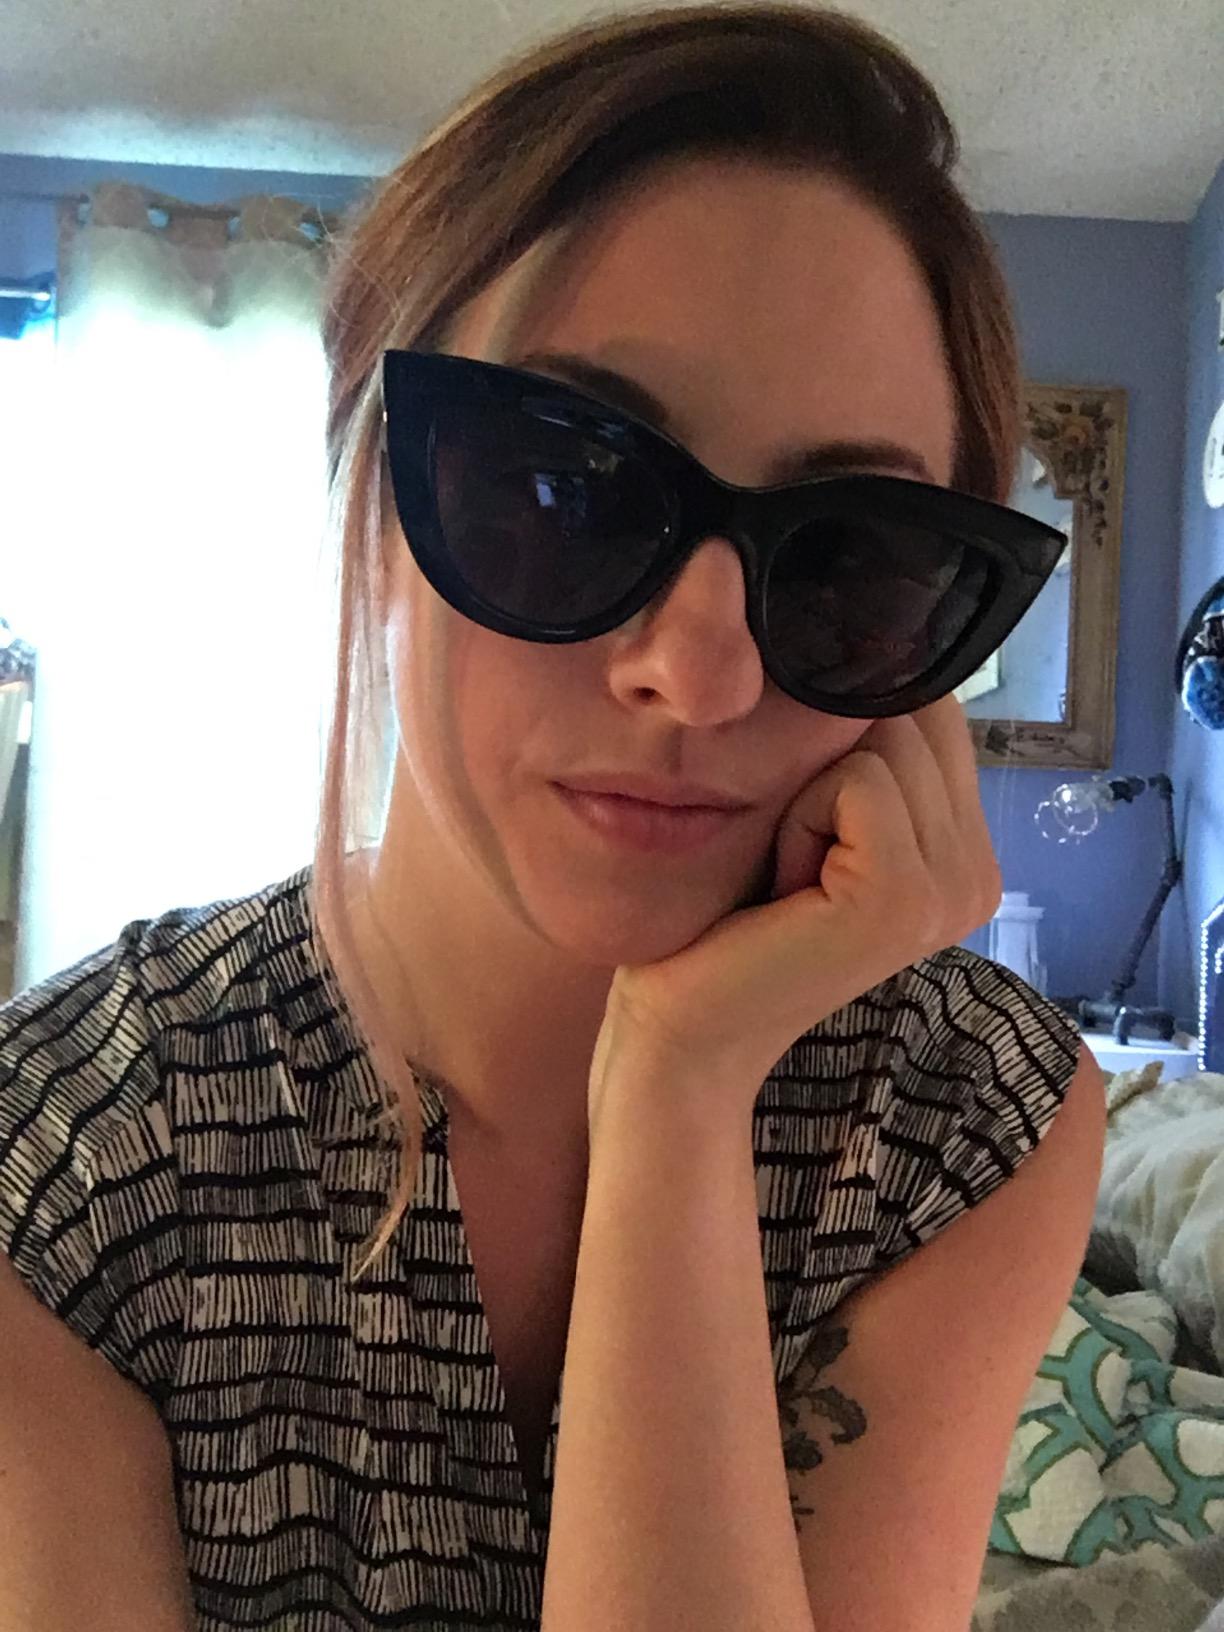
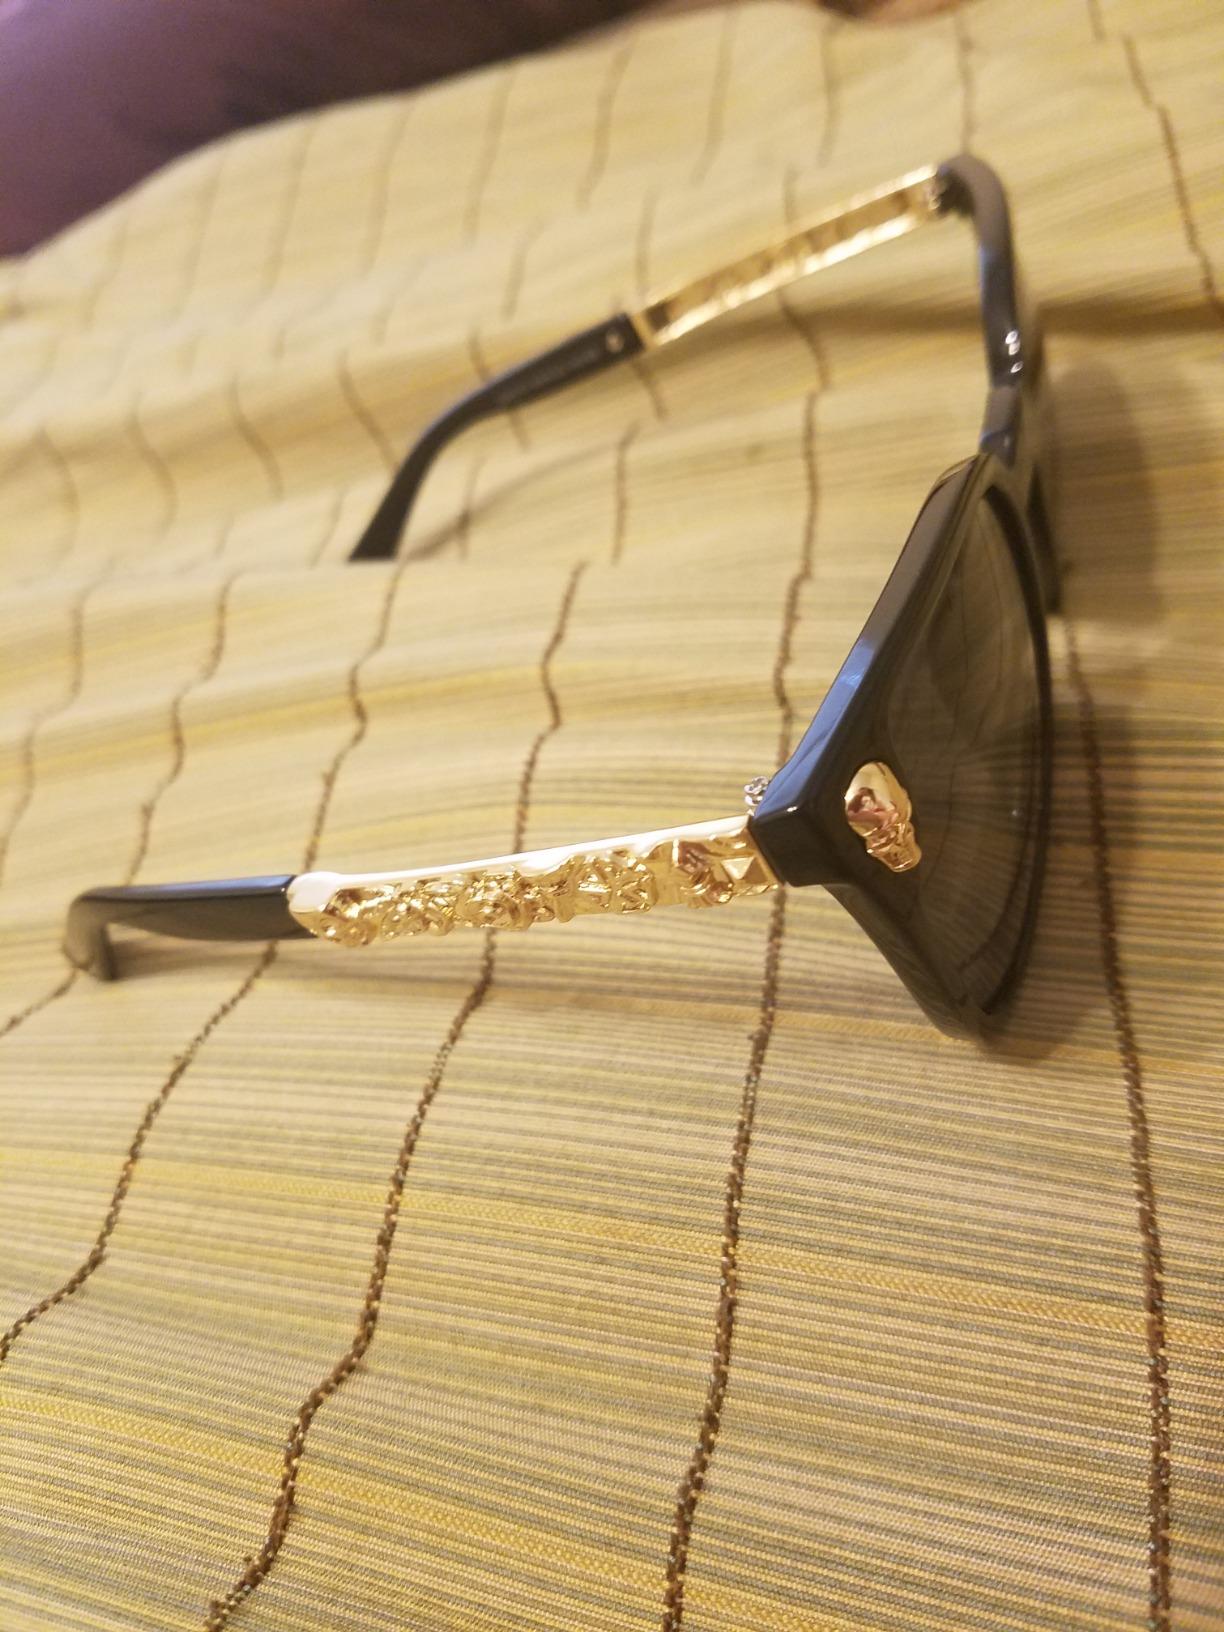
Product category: accessories_sunglasses
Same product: no